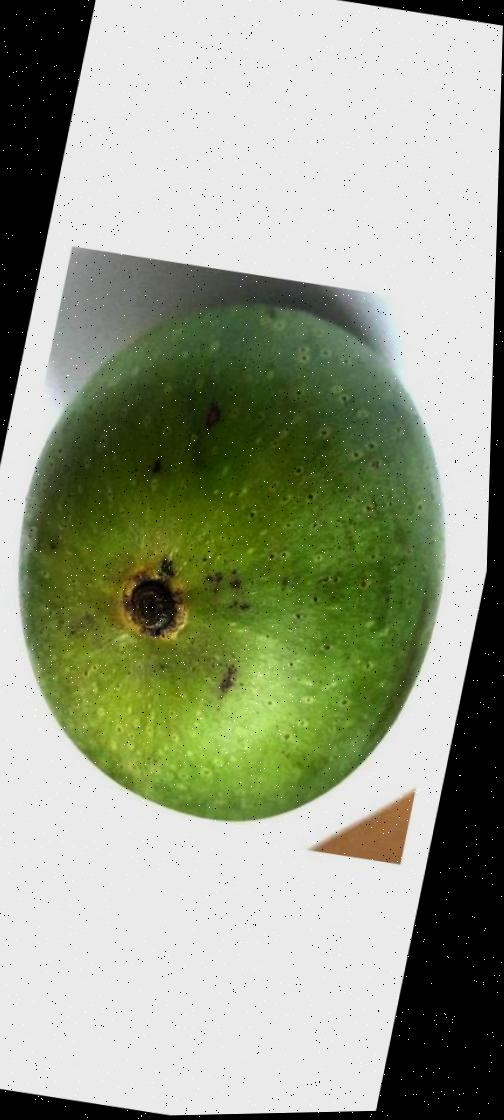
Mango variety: Ashshina Zhinuk